Lei Clijsters

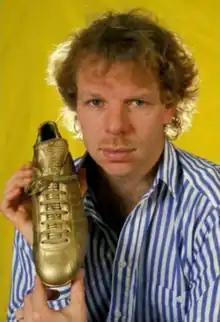
Clijsters with the Golden Shoe in 1988

Leo Albert Jozef "Lei" Clijsters (6 November 1956 – 4 January 2009) was a Belgian professional footballer who played as a centre-back.